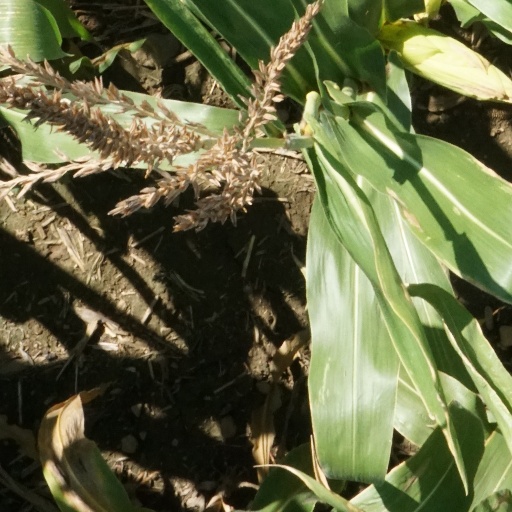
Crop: maize; corn